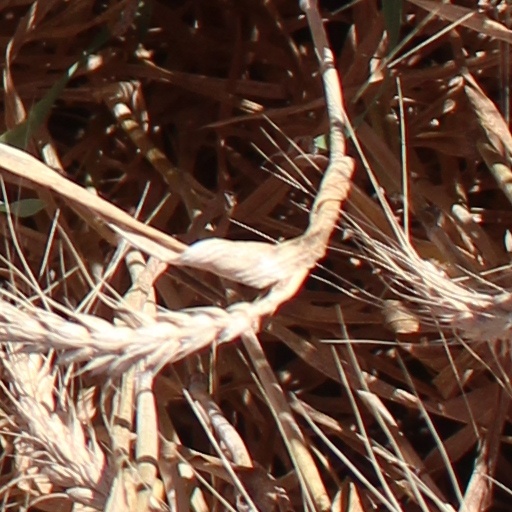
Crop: wheat